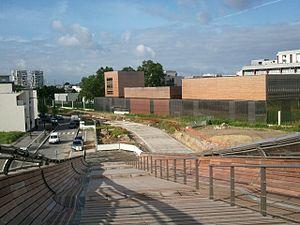
Passerelle de la gare de Villetaneuse-Université vue vers l'Université Paris XIII
Jackson Moïse Richardson, né le 14 juin 1969 à Saint-Pierre, est un ancien joueur français de handball qui évoluait au poste de demi-centre. Capitaine de l'équipe de France de handball, médaille de bronze aux Jeux olympiques de Barcelone en 1992 et double champion du monde, il a été choisi pour être le porte-drapeau de la délégation des sportifs français lors de la cérémonie d'ouverture des Jeux olympiques d'Athènes, le 13 août 2004. Élu meilleur joueur du monde en 1995, son style tout en improvisation et son instinct ont fait de lui un des joueurs les plus doués de sa génération.